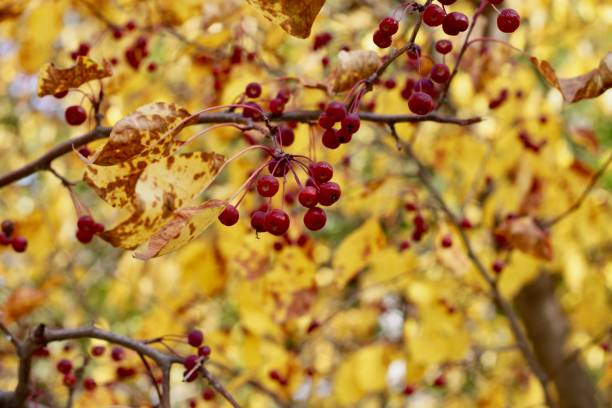
Label: others